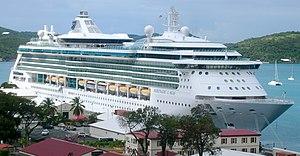
La classe Radiance est une classe de quatre navires de croisière exploitée par la société Royal Caribbean Cruise Line.